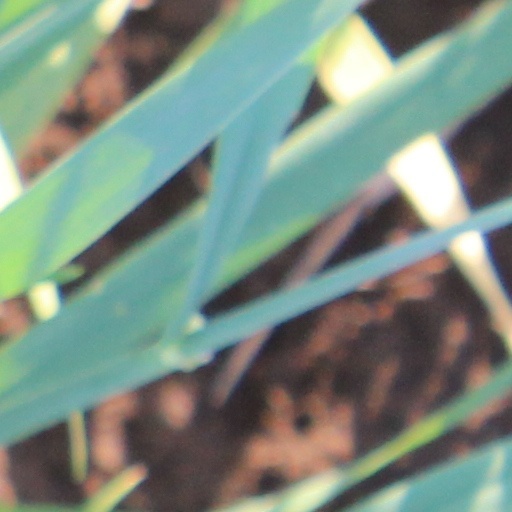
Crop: wheat